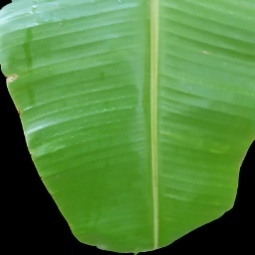
Label: Healthy